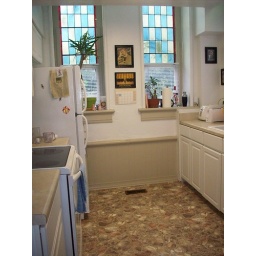
The kitchen is spacious and gets the best light in the house and without carpet smells the best. The appliances are quite nice.